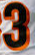
Number: 3